Tom Wilkinson

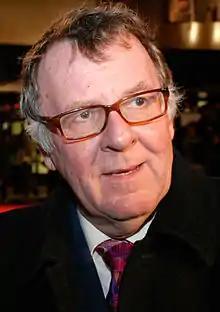
Wilkinson in 2009

Thomas Geoffrey Wilkinson (5 February 1948 – 30 December 2023) was an English actor. Known for his roles on stage and screen, he received numerous accolades including a BAFTA Award, a Golden Globe Award, and a Primetime Emmy Award as well as nominations for two Academy Awards and two Laurence Olivier Awards. In 2005, he was made an Officer of the Order of the British Empire (OBE).